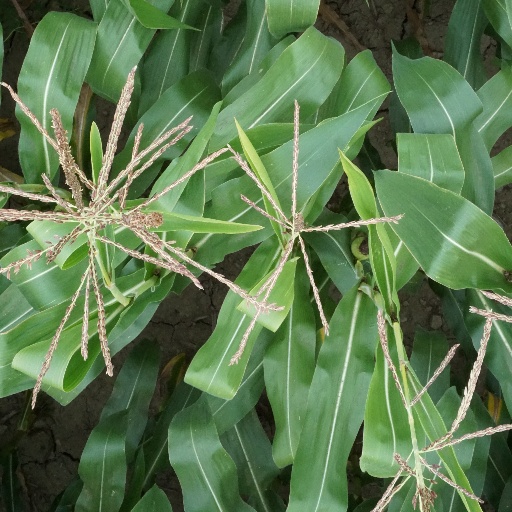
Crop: maize; corn